Gateway Sports and Entertainment Complex

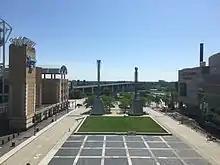
Gateway Plaza in 2019, view from the parking garage

The complex was built with two parking garages, which can hold a combined 3,300 cars. On the north end of the complex is the Jack Parking Garage, previously the Gateway North garage. It is a rectangular-shaped structure, with its main entrance on Ontario Street and another two on High Street. Originally, a third floor enclosed walkway above Huron Road connected its southeast corner to Rocket Arena, but this was removed in 2018 as part of a major renovation project on the arena. A second enclosed walkway was built in 2013 on the northwest corner of the garage that connects to Jack Cleveland Casino. The city of Cleveland built a downtown bike station in this garage in 2011. That same year, the facility was sold to Rock Caesar's Ohio and renovated to include a valet service and to serve as the main parking area for the casino. The garage is still available for events at Gateway, though is managed by the casino.